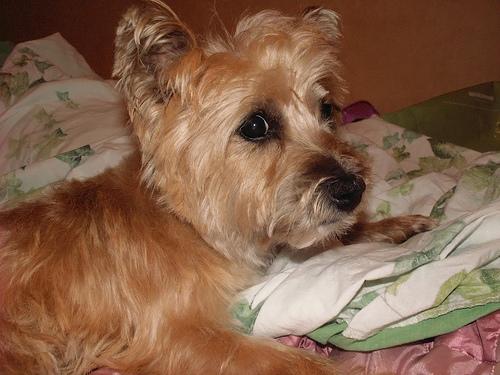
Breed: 211-n000009-cairn